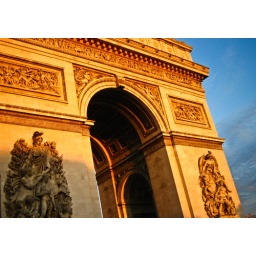
Arc de Triomphe from moving bus window while zooming around the traffic circle :)